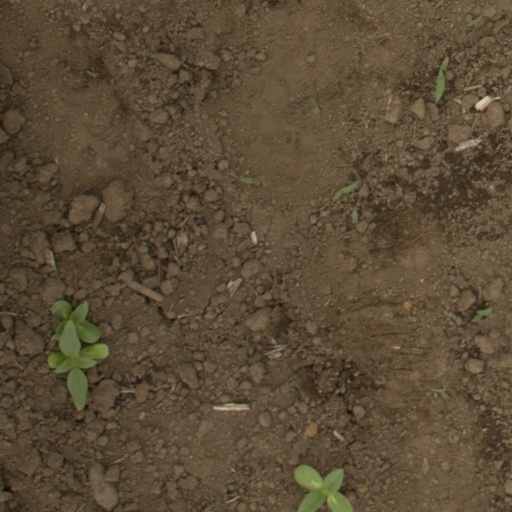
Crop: Jerusalem artichoke